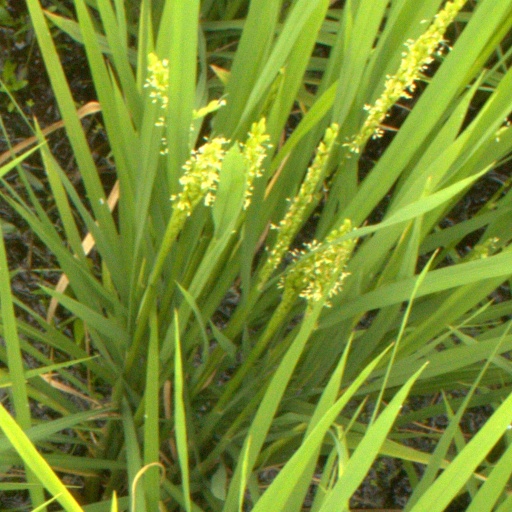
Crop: rice